Layout of the Port of Tianjin

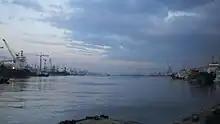
The Tianjin Xingang Main Basin at dusk, seen from the western end of the harbor at the Xingang Shiplock

Harbor basins are breakwater-protected, and include the in-harbor Channels and the approaches to the wharves. The Main Harbor Basin extends 16.5 km from the Xingang Shipping Lock to breakwater mouth, and there are four secondary basins within the main basin, formed by the four jutting piers of the Beijiang port area. The North Harbor Basin is 8.5 km long by 1,100–900 m wide, and has two secondary basins (in construction). The Dagukou Harbor Basin is 14 km long, and tapers down from 1,500 to 900 m wide as it goes up the old Haihe mouth. It also has two secondary basins (in construction).